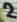
Number: 2